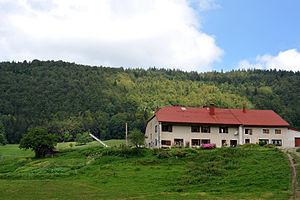
Louis Michel Hollard, né le 10 juillet 1898 à Épinay-sur-Seine et mort le 16 juillet 1993 à Ganges, est un résistant français qui s'est illustré au cours de la Seconde Guerre mondiale, étant le chef et le fondateur du réseau de résistance AGIR.
Mijoux est une commune française, située dans le département de l'Ain en région Auvergne-Rhône-Alpes.